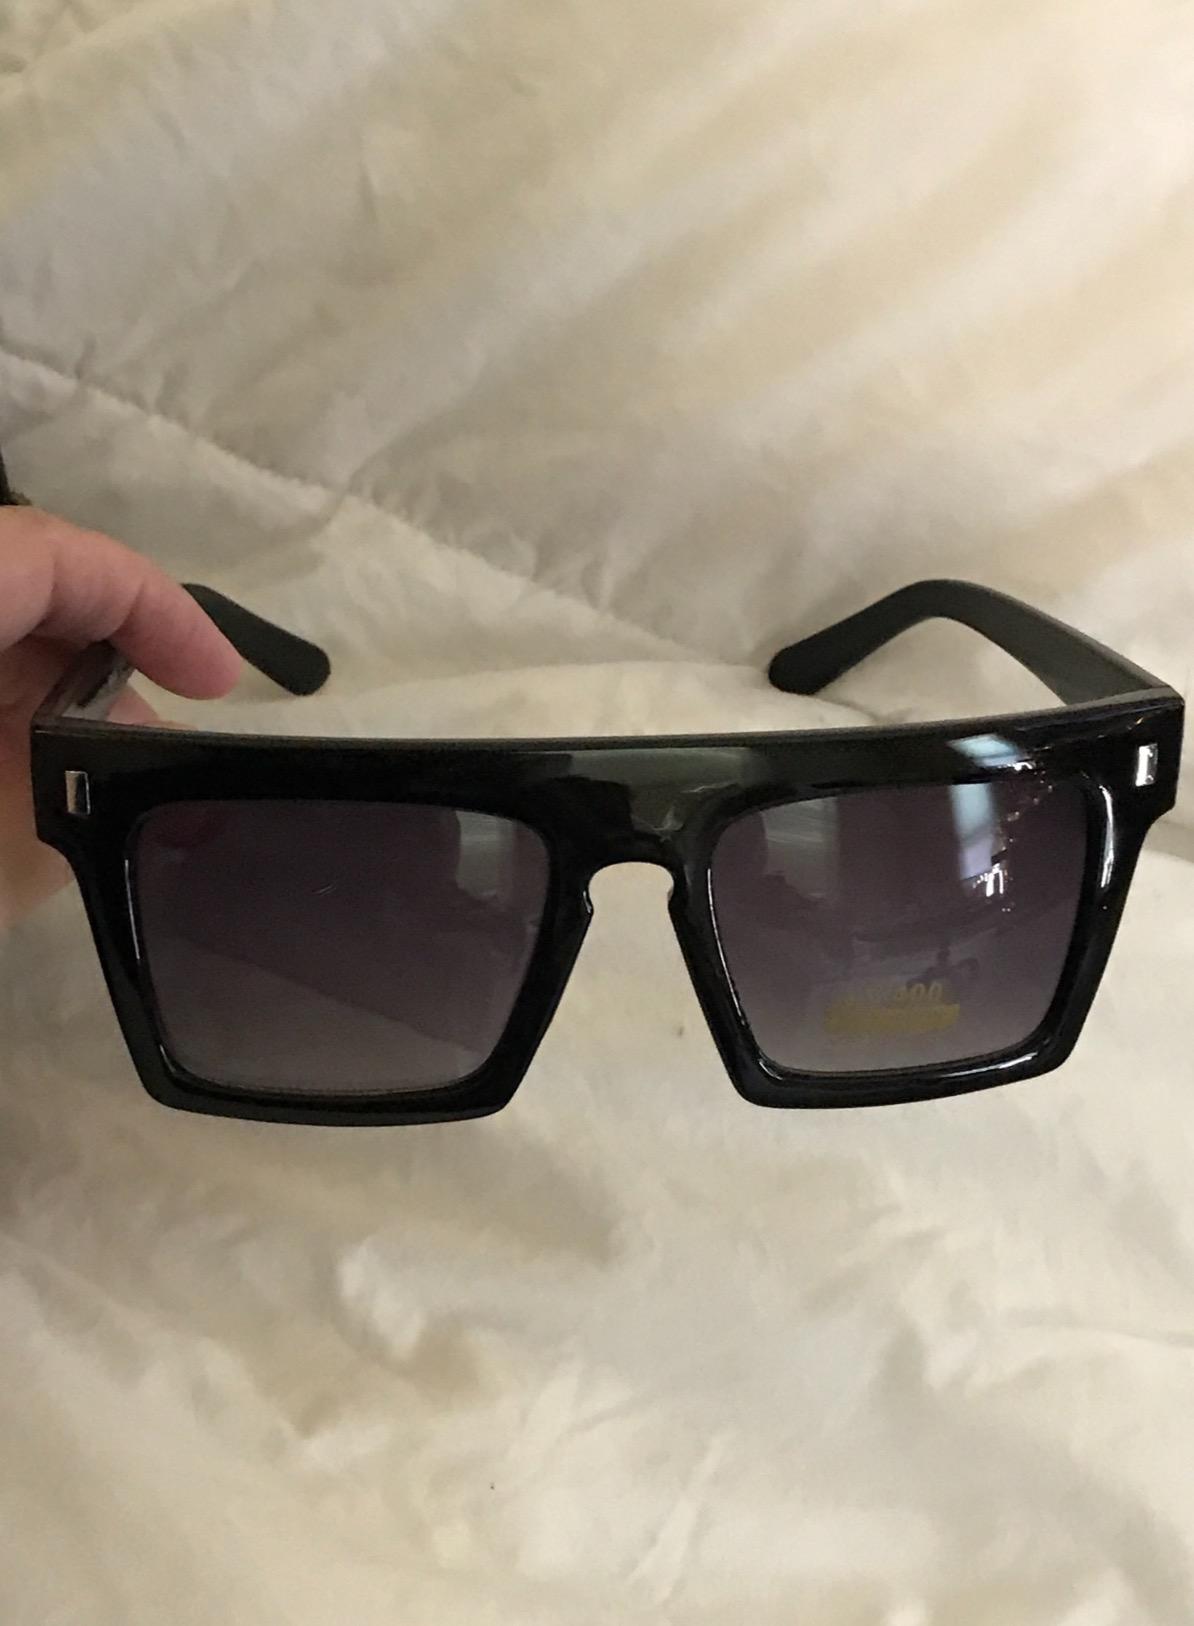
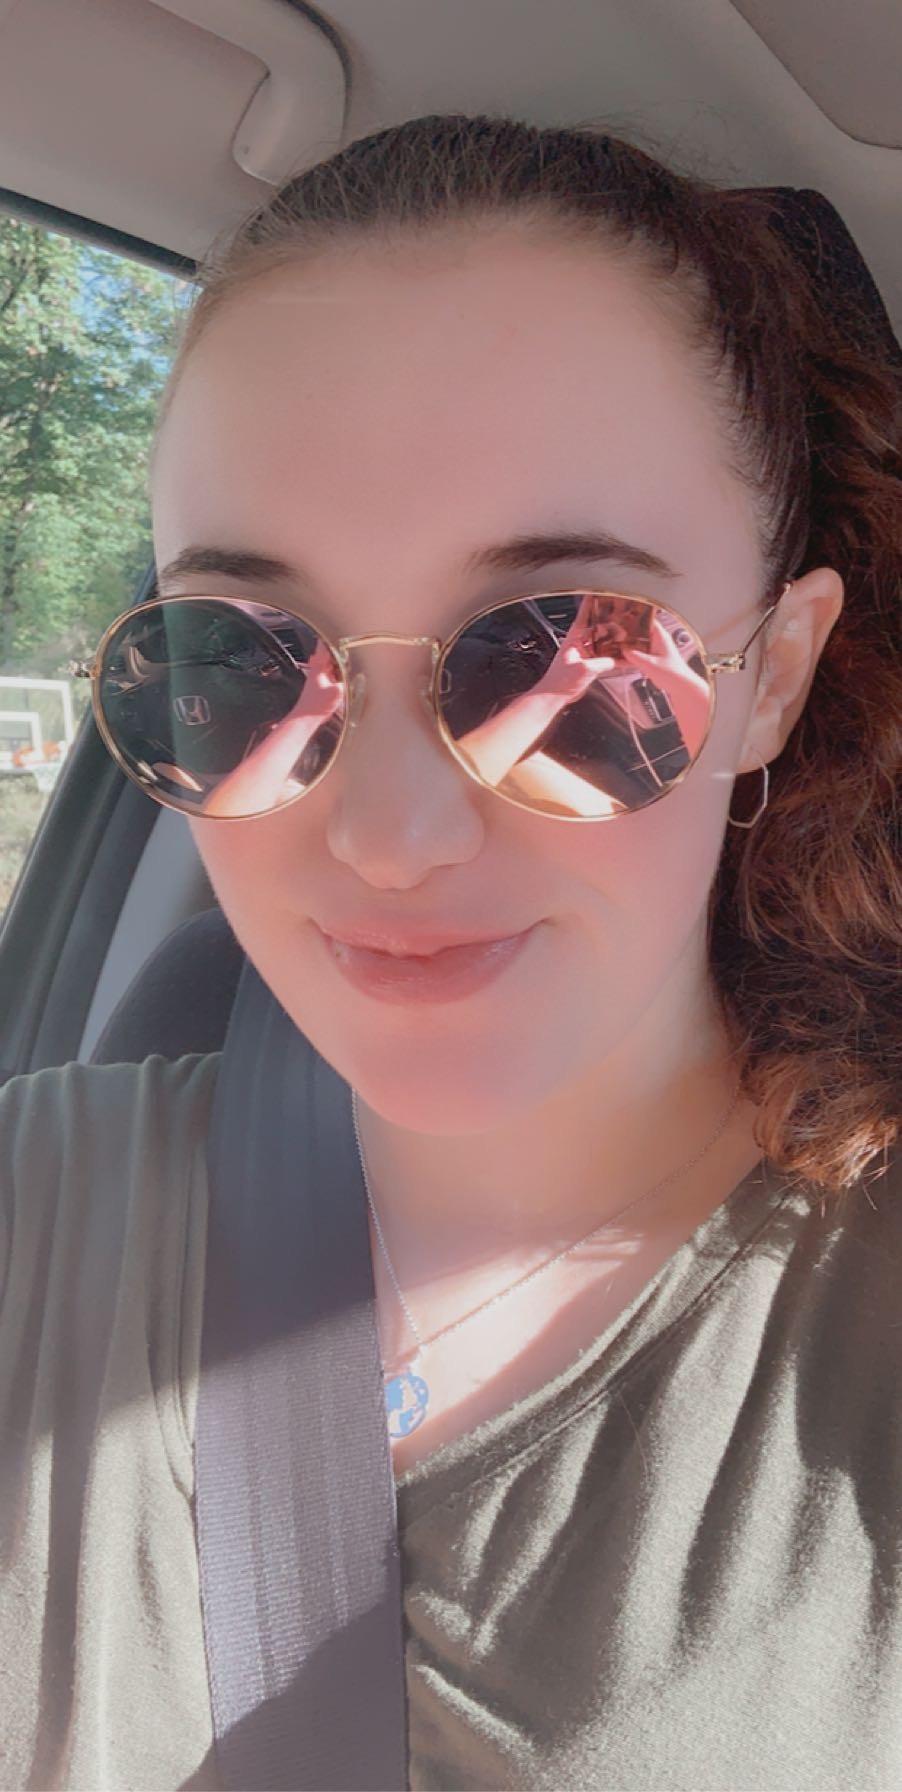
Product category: accessories_sunglasses
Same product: no